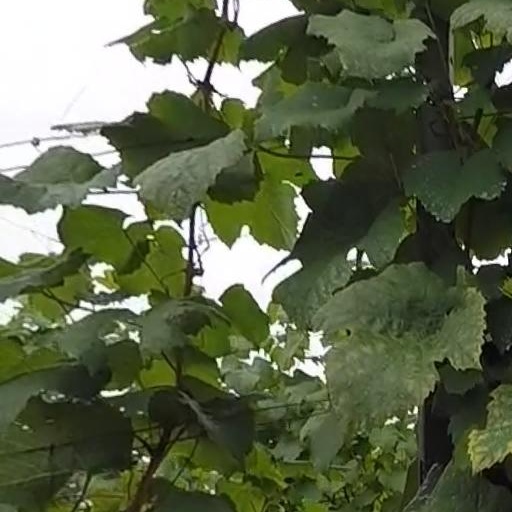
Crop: grape